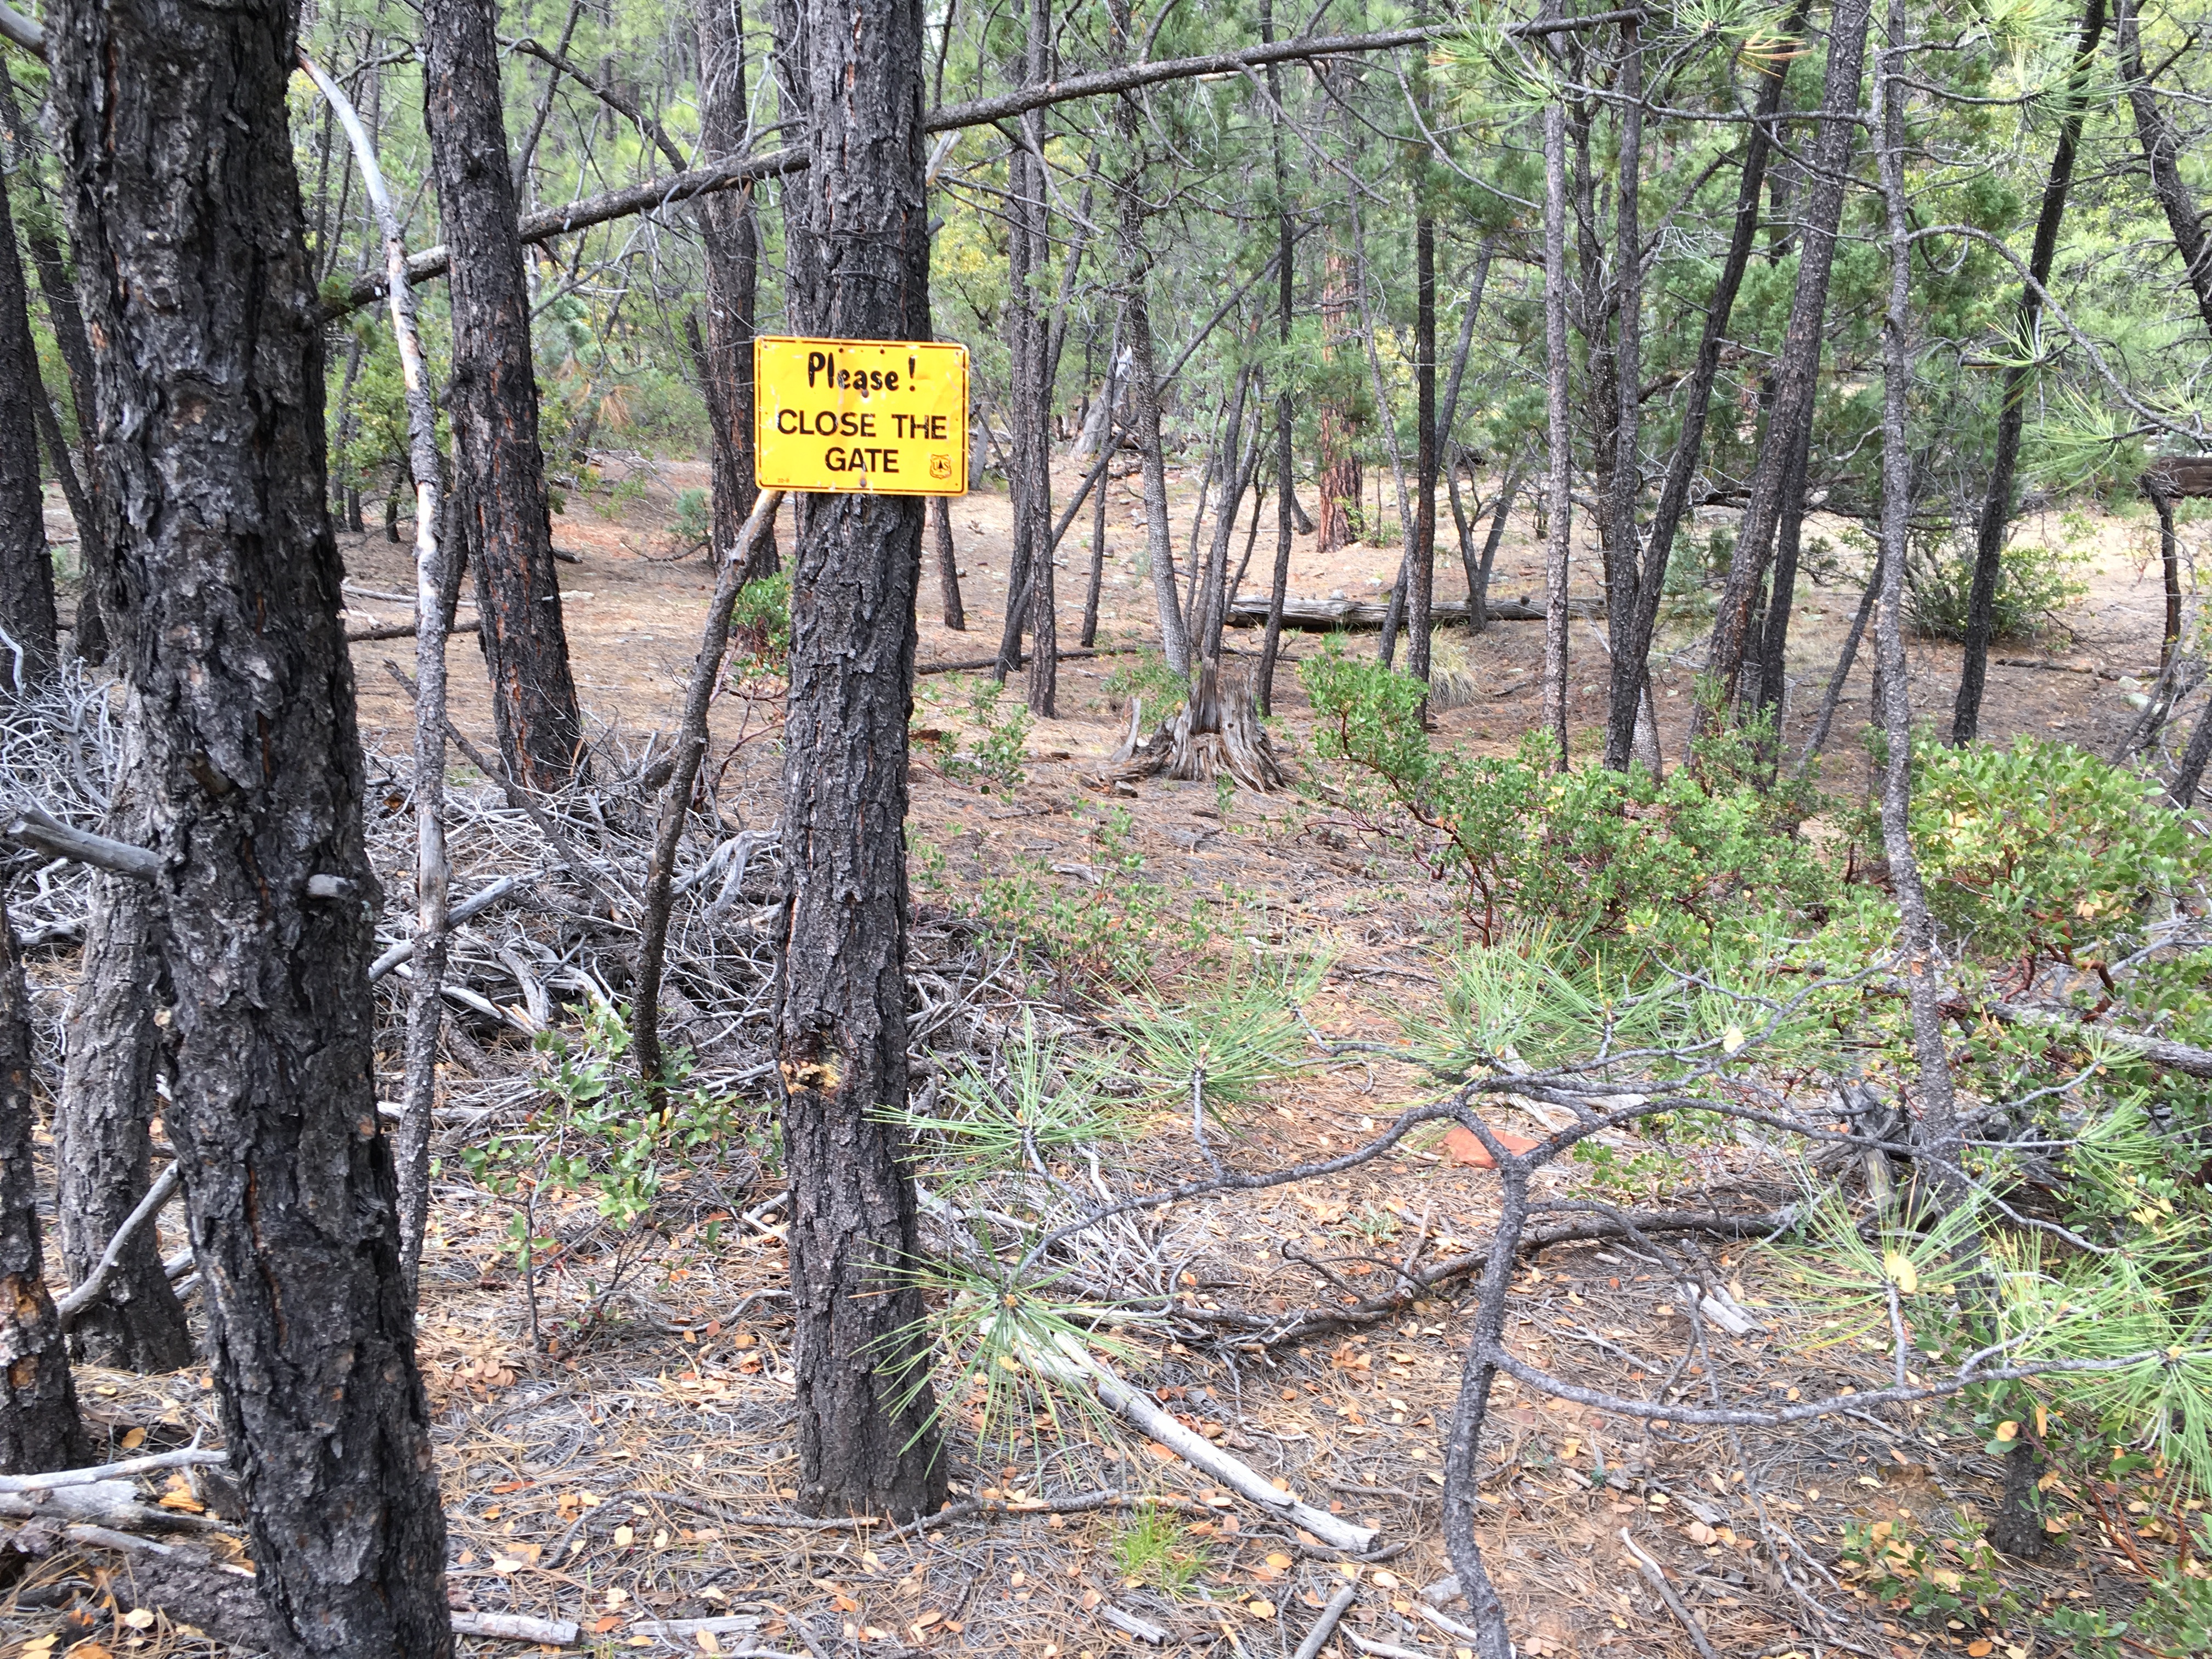
tree, forest, wilderness, trail, woodland, habitat, natural environment, nonbuilding structure